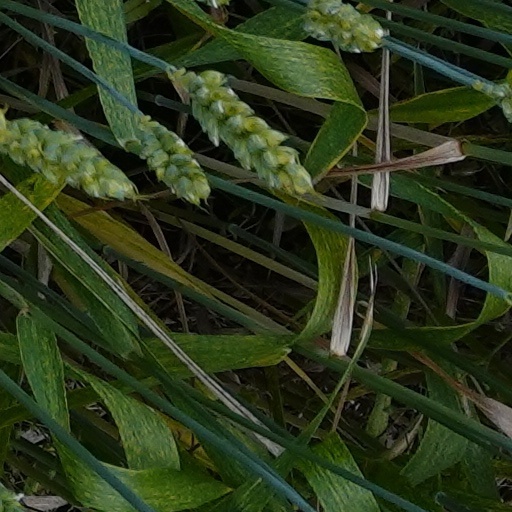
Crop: wheat